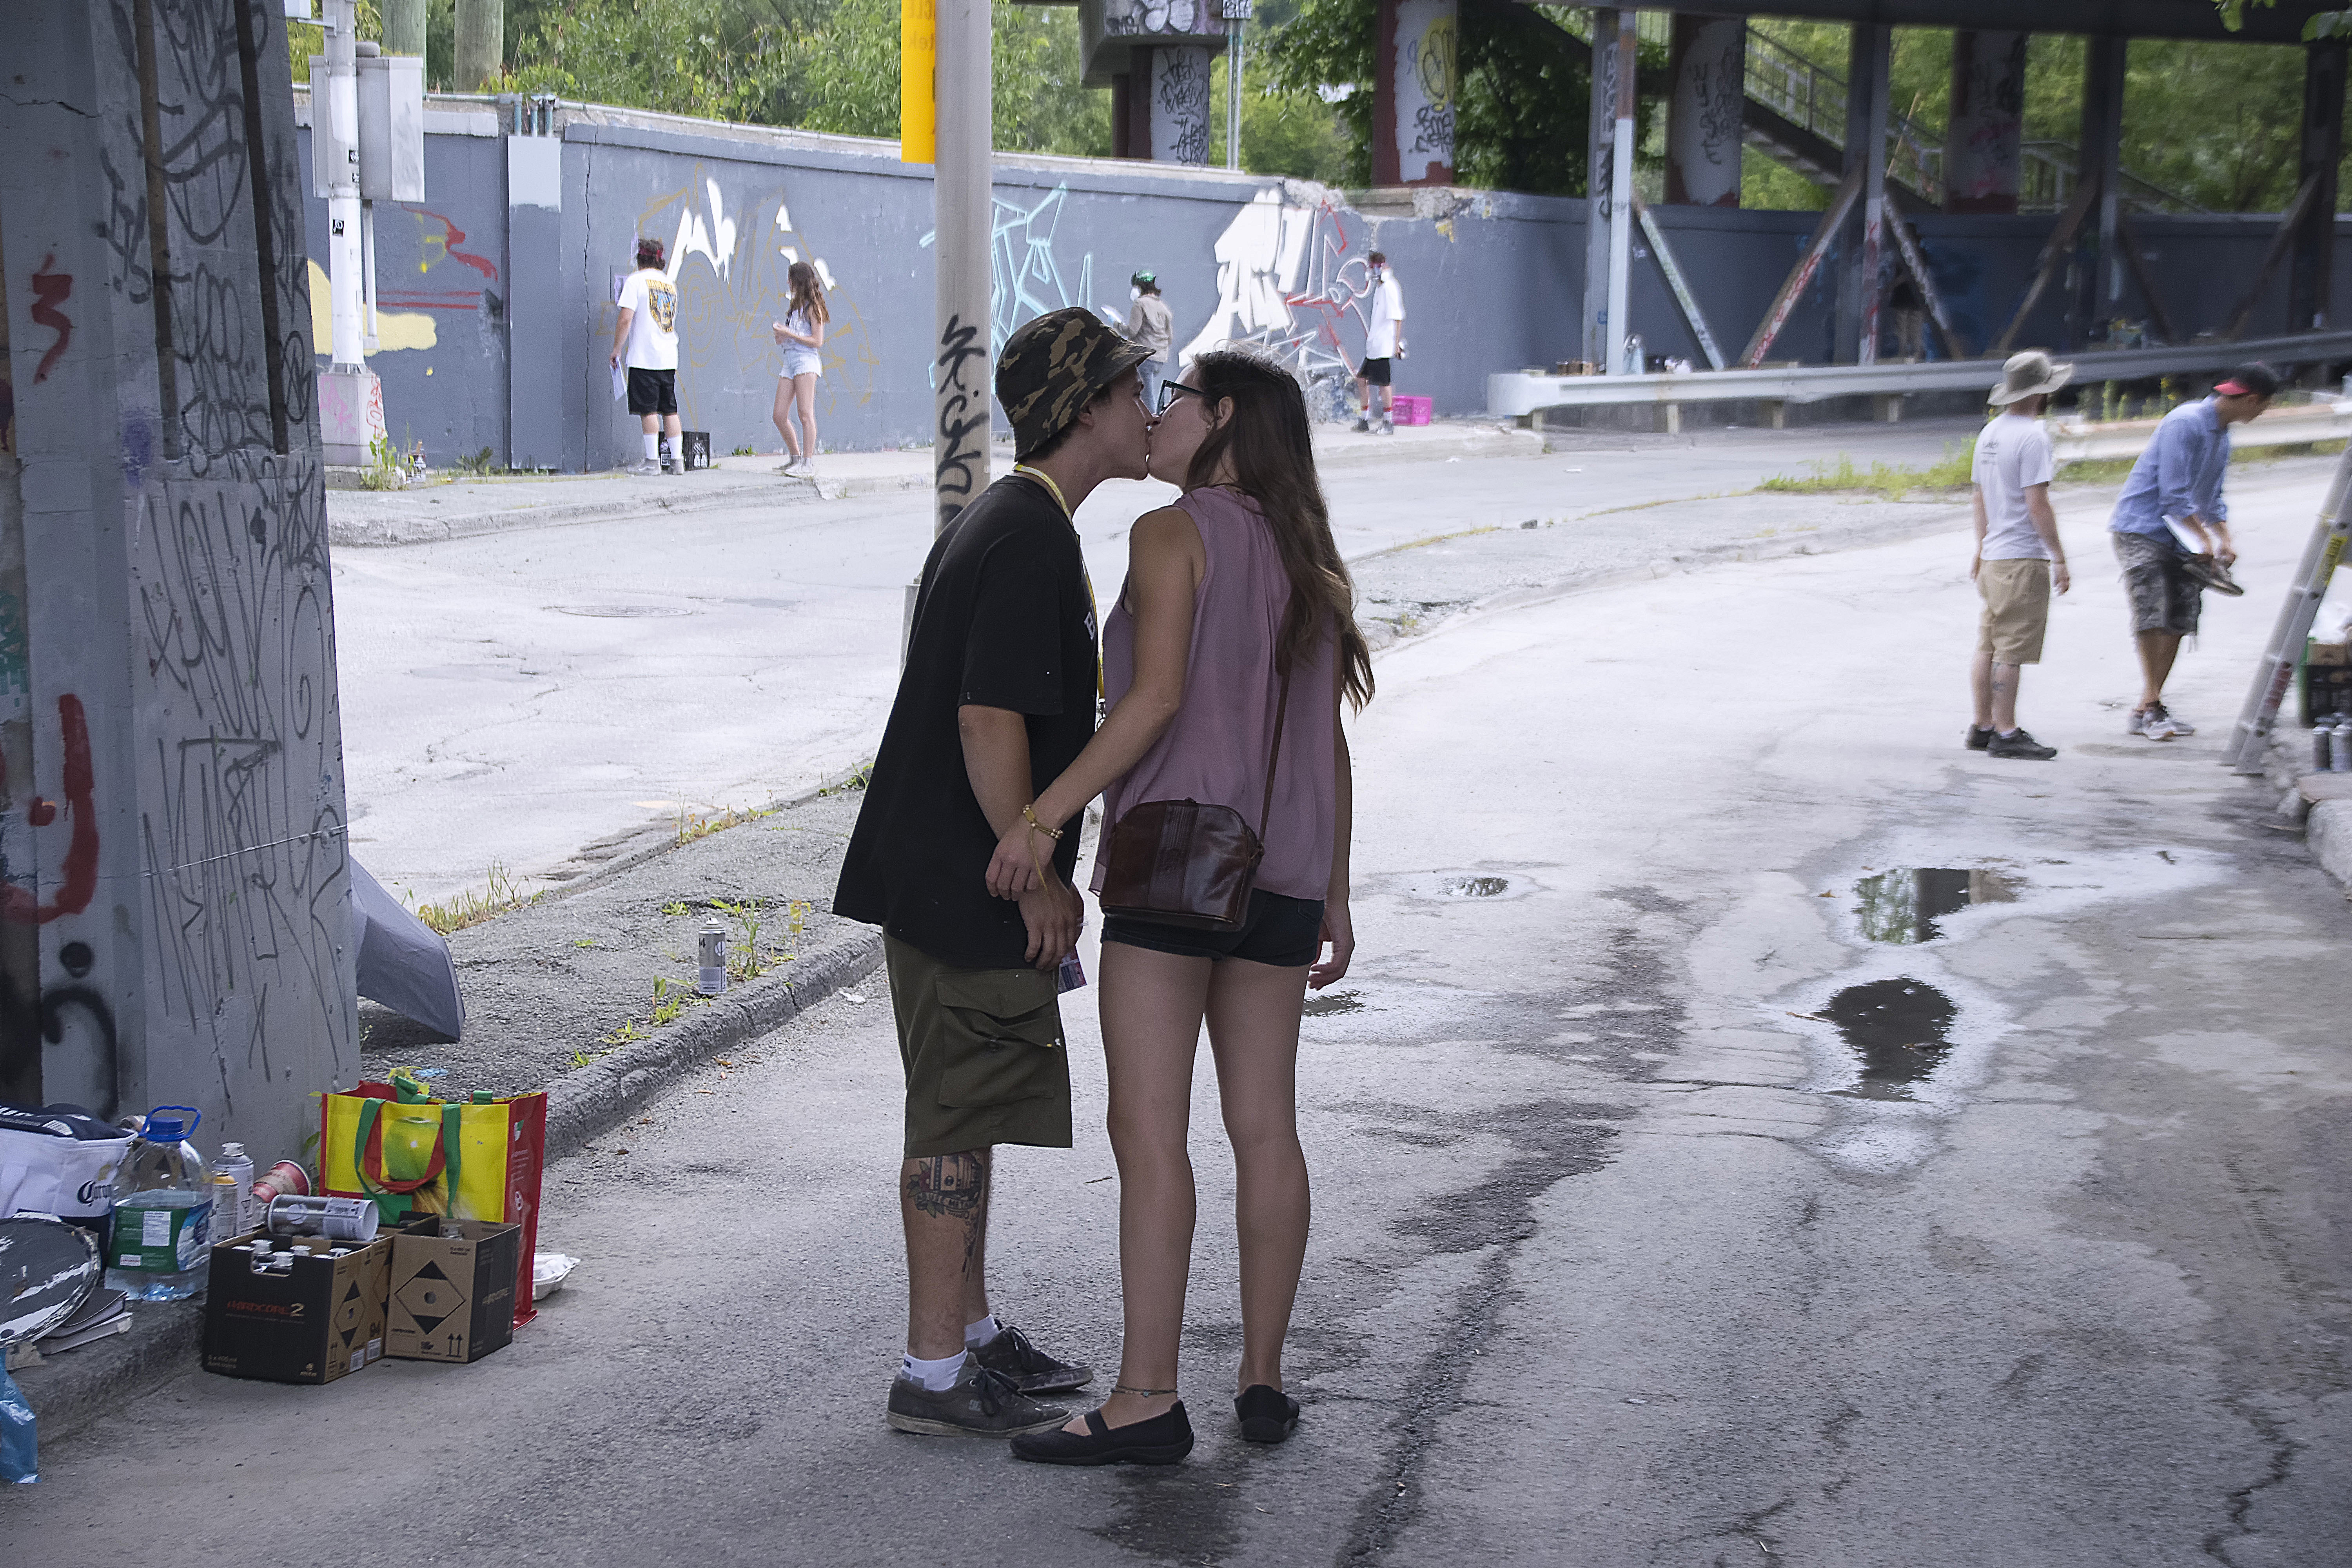
pedestrian, walking, road, street, urban, spring, child, tourism, graffiti, art, canada, infrastructure, quebec, sherbrooke, urbain, amalgam